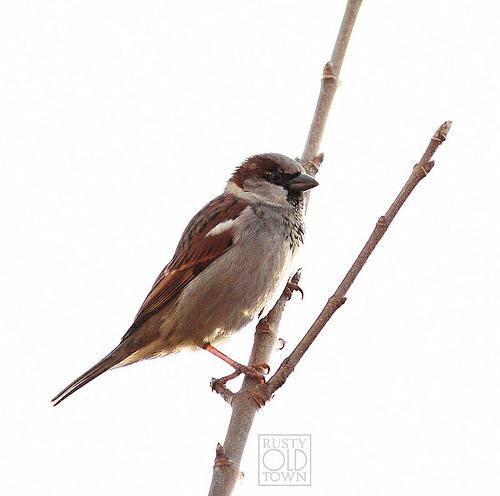
A photo of a house sparrow